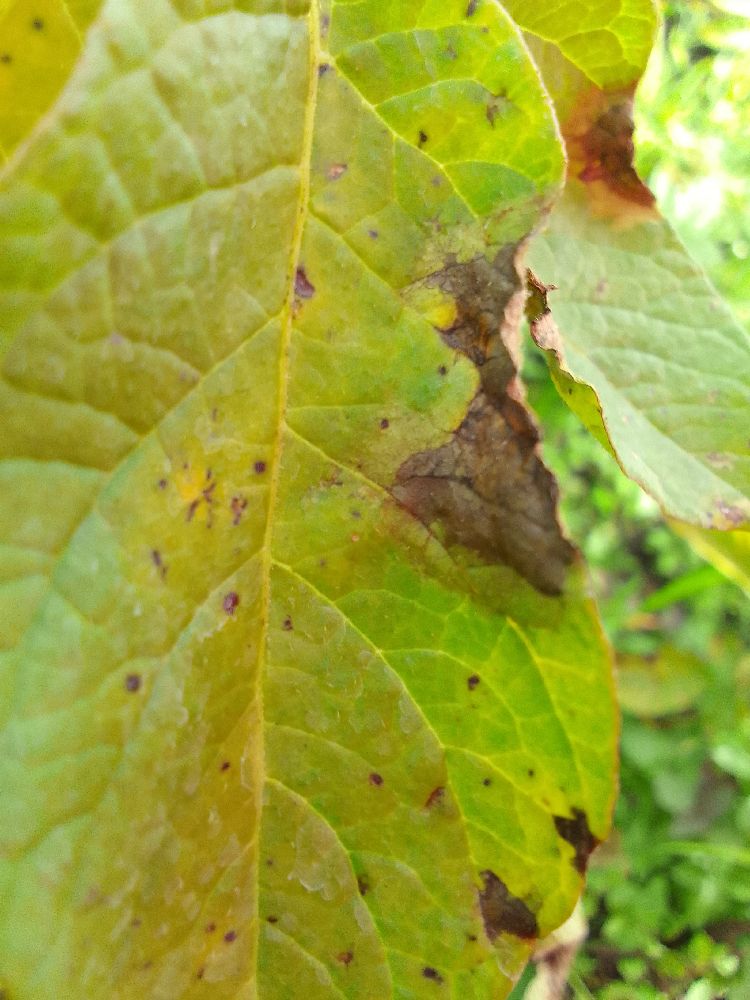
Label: Late blight